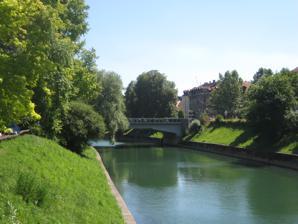
Building: St. James's Bridge
Country: Slovenia
Year built: 1915
St. James's Bridge in 2009 St. James's Bridge in 1836 St. James's Bridge ( Slovene : Šentjakobski most ) in Ljubljana is a bridge that crosses the Ljubljanica River on the southern end of downtown Ljubljana, next to Zois Manor . It links Zois Street ( Zoisova cesta ) and Karlovac Street ( Karlovška cesta ). The most important city traffic artery across the Ljubljanica runs across it. Background A wooden bridge was constructed at this place in 1824, later than other bridges of the period, and for a long time it was therefore called the New Bridge ( German : Neue Brücke ). In 1915, it was replaced by a reinforced concrete corbel bridge by the engineer Alois Král and the architect Alfred Keller . It was described by the art historian Damjan Prelovšek as a "monumental neo- Biedermeier architectural language of late- Secession Vienna." Since 1954, there has been a plaque with an inscription on the bridge about a 15th-century town watermill , which caused damage to farmers and was destroyed in the 1515 peasant revolt . Four bronze relief plaques depicting scenes from The Water Man , a Ljubljana-related Romantic ballad by the poet France Prešeren , were intended to be put on the fence of the bridge. However, this has been never realised. References